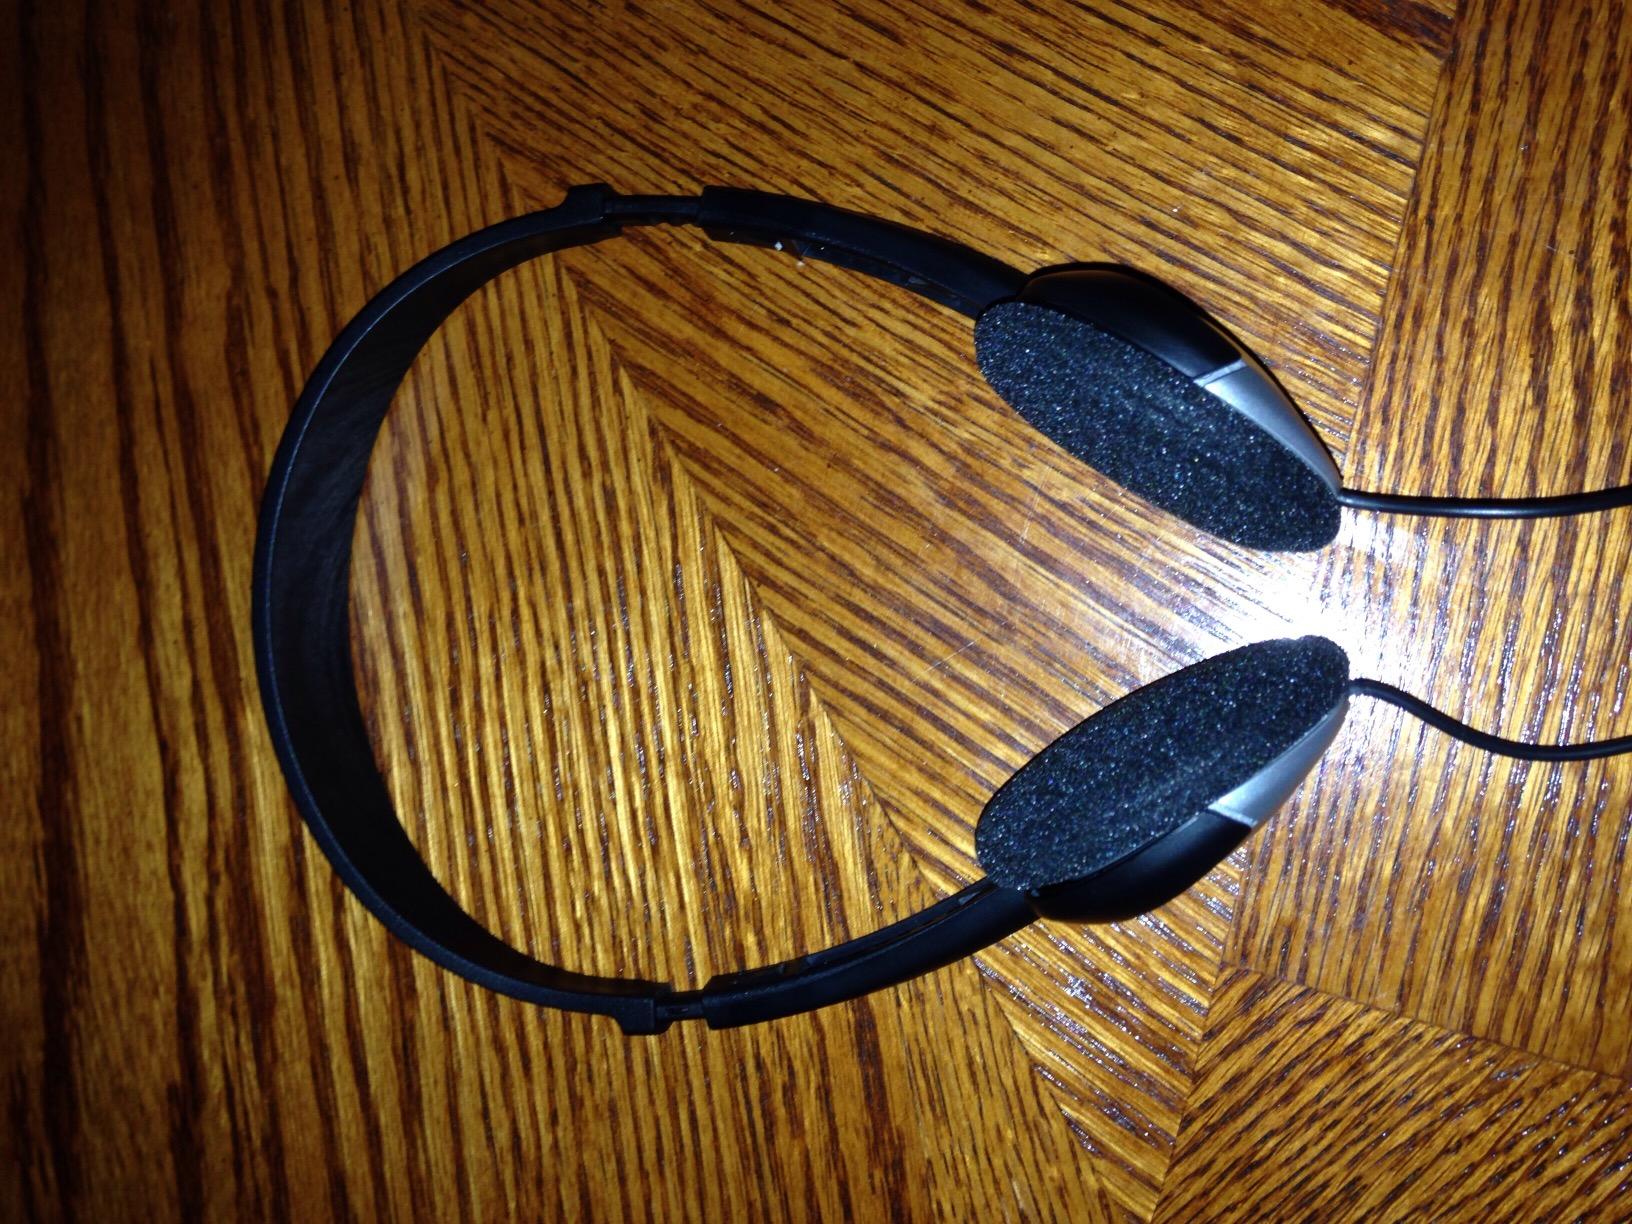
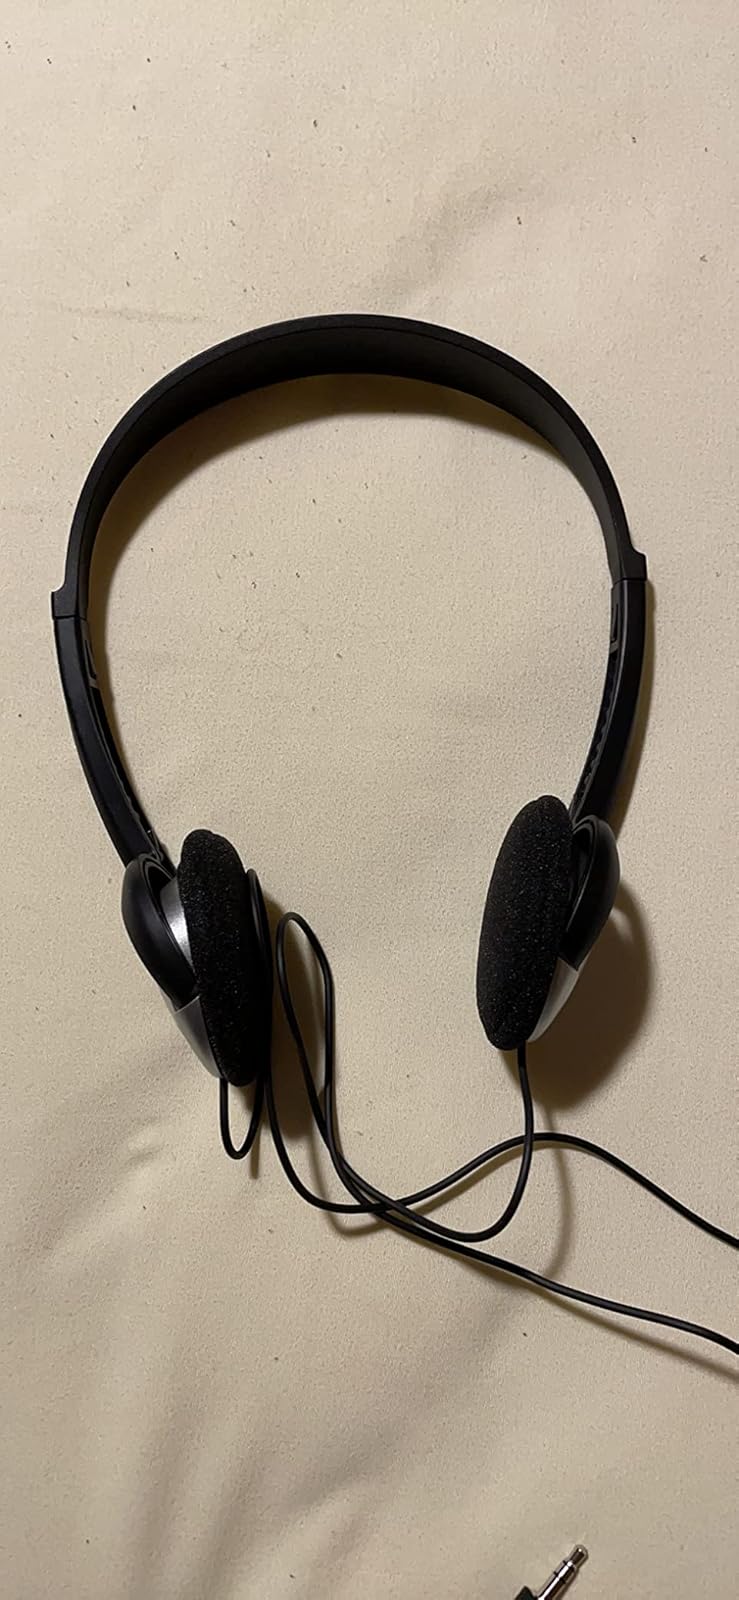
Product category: headphones
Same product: yes